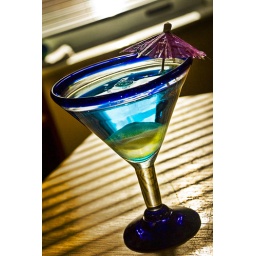
That's an egg in the bottom of the glass - on top: blue dish washing soap.